Bias lighting

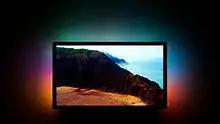
A flat-panel television set with colored bias lighting

In home cinema and video editing technology, bias lighting is a weak light source on the backside of a screen or monitor that illuminates the wall or surface behind and just around the display.